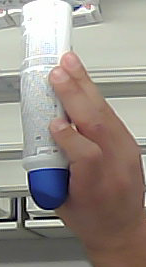
Product: dove_spray